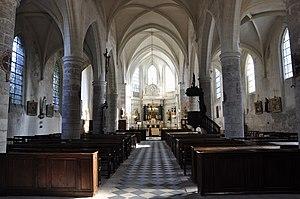
Église de Saint-Dyé-sur-Loire, vue de l'intérieur (France, Loir-et-Cher) This building is classé au titre des Monuments Historiques. It is indexed in the Base Mérimée, a database of architectural heritage maintained by the French Ministry of Culture,
Saint-Dyé-sur-Loire est une commune française située dans le département de Loir-et-Cher, en région Centre-Val de Loire.